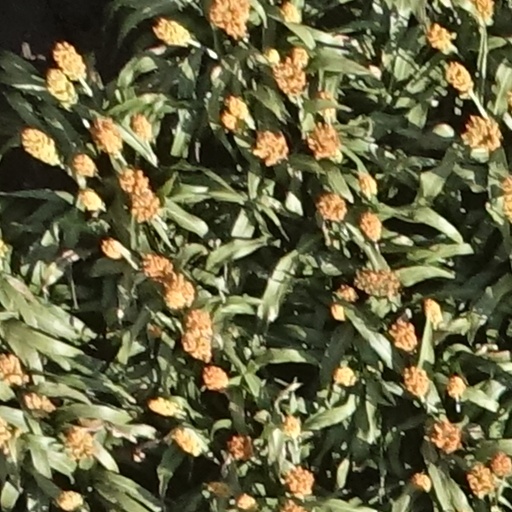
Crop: sorghum